Gilalite

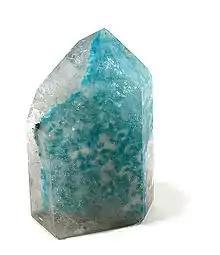
Gilalite inclusions within a quartz crystal from Juazeiro do Norte, Ceara State, Brazil (size: 7.1 x 4.7 x 2.7 cm)

It was first described for an occurrence in the Christmas porphyry copper mine in Gila County, Arizona in 1980 along with the mineral apachite. It derives its name from this locality. It has also been reported from the Goodsprings District, Clark County, Nevada; Juazeiro do Norte, Ceara State, Brazil and a slag area in Lavrion District, Attica, Greece.